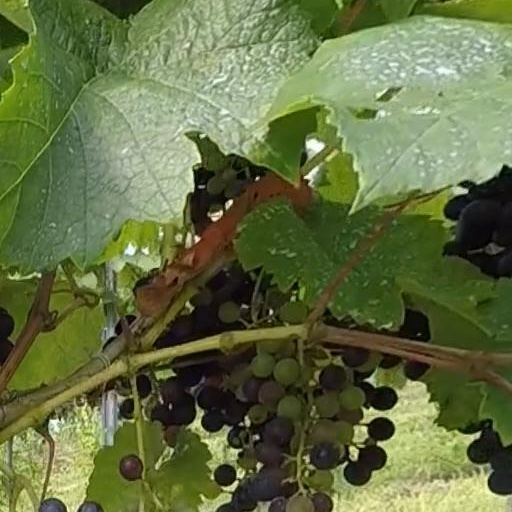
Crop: grape